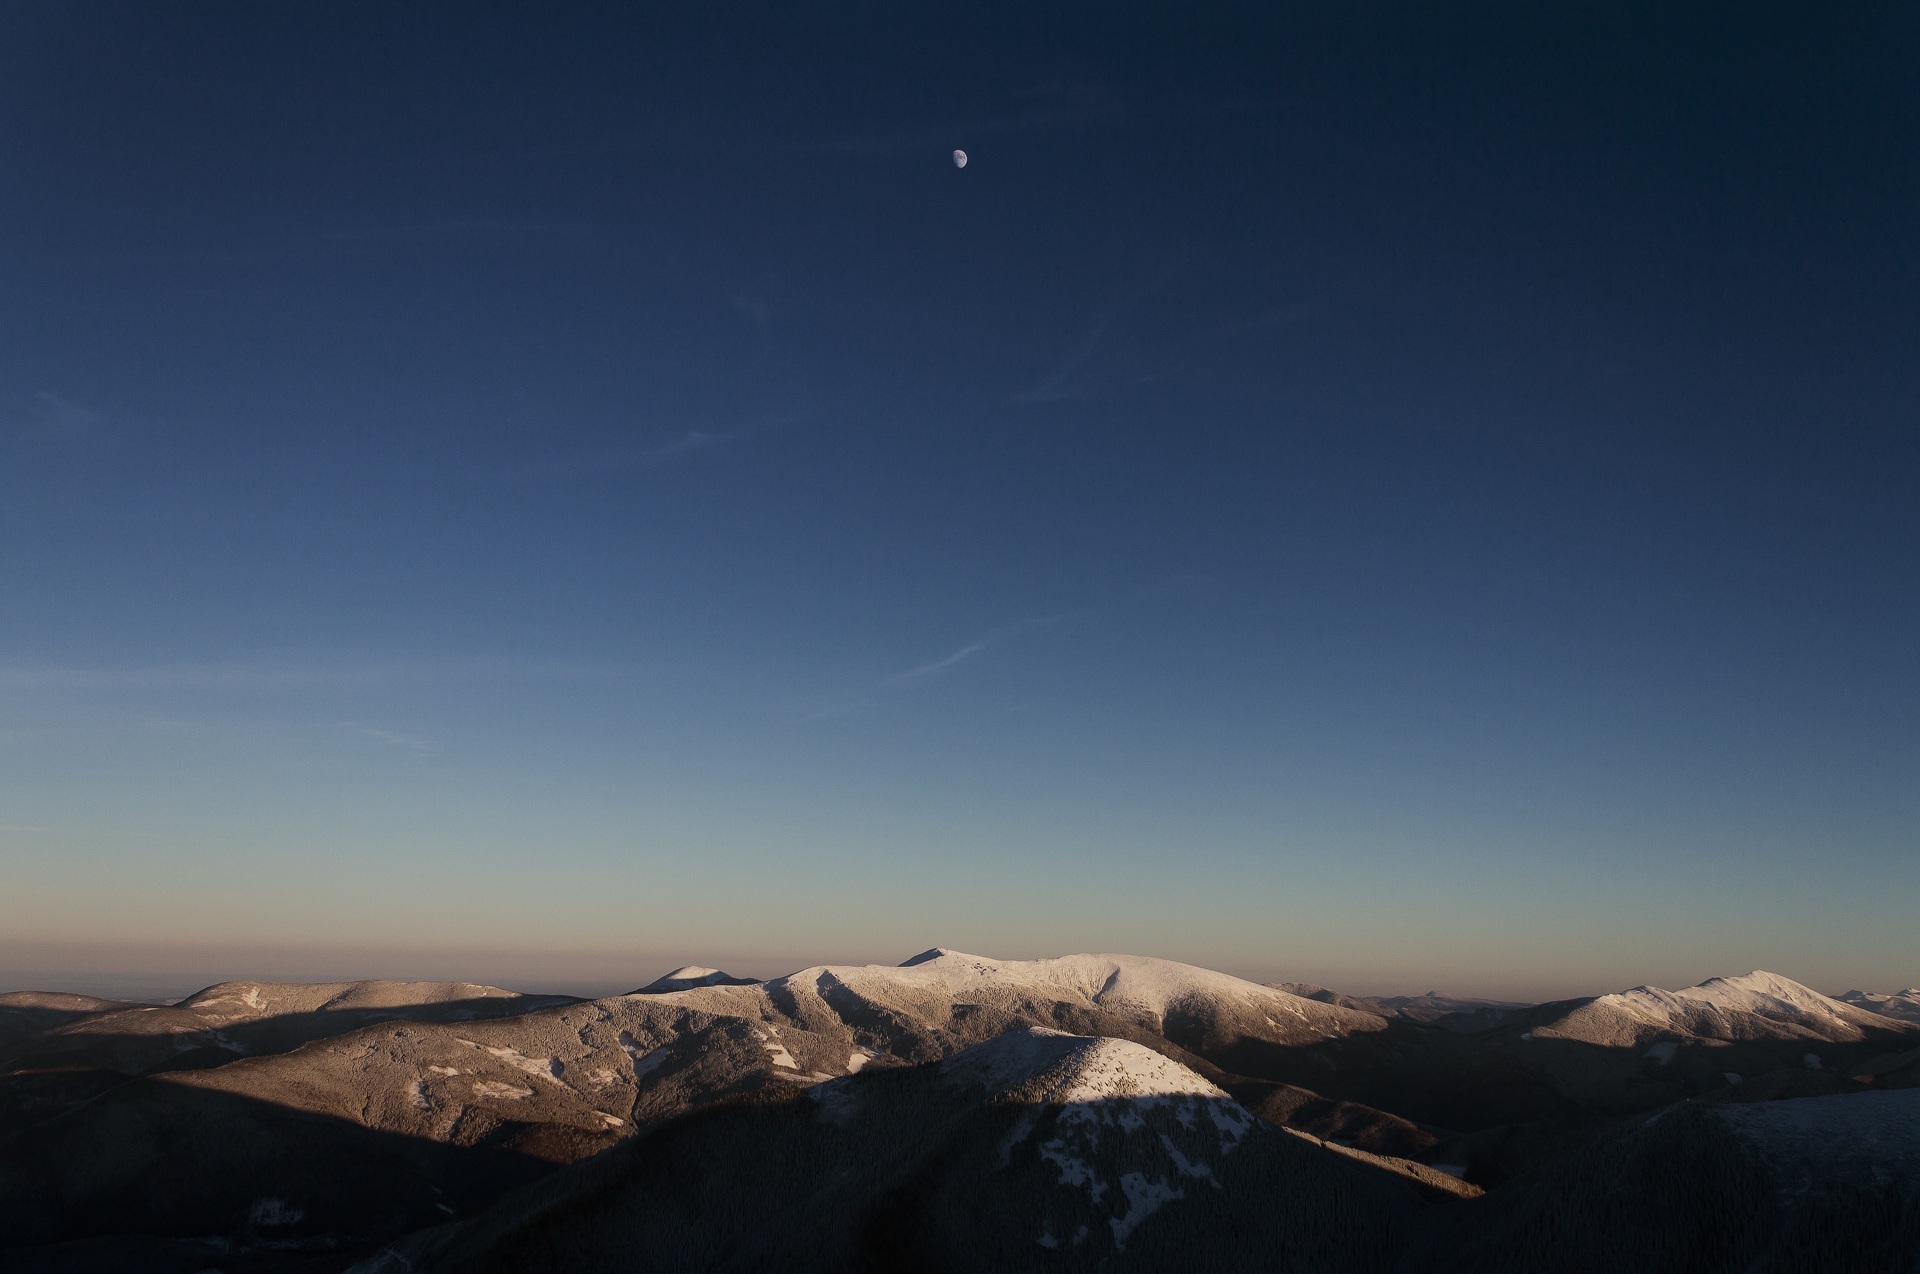
landscape, horizon, mountain, snow, winter, cloud, sky, sunrise, sunset, night, sunlight, morning, dawn, atmosphere, mountain range, dusk, evening, weather, night sky, mountain top, summit, outdoors, mountains, landform, astronomical object, atmospheric phenomenon, atmosphere of earth, mountainous landforms